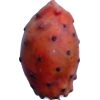
Label: cactus_fruit_red